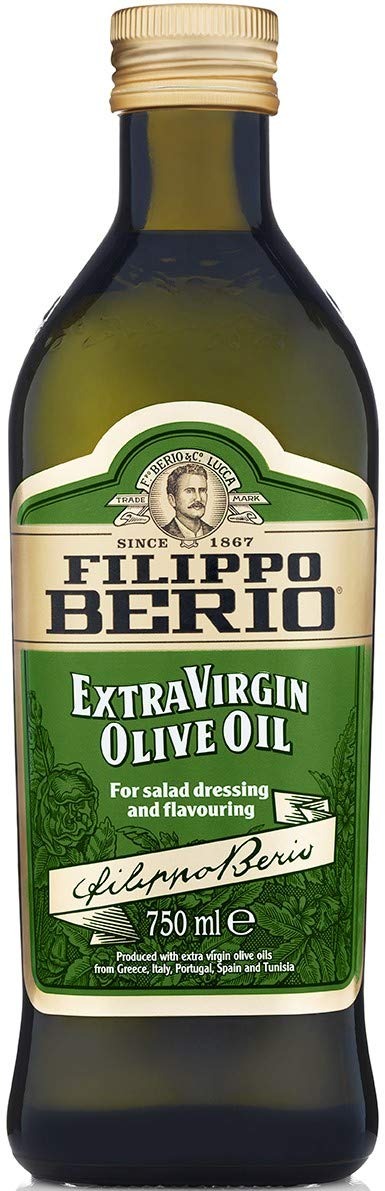
Item Name: Filippo Berio - Extra Virgin Olive Oil - 750ml
Value: 25.36
Unit: Fl Oz

Price: 10.97